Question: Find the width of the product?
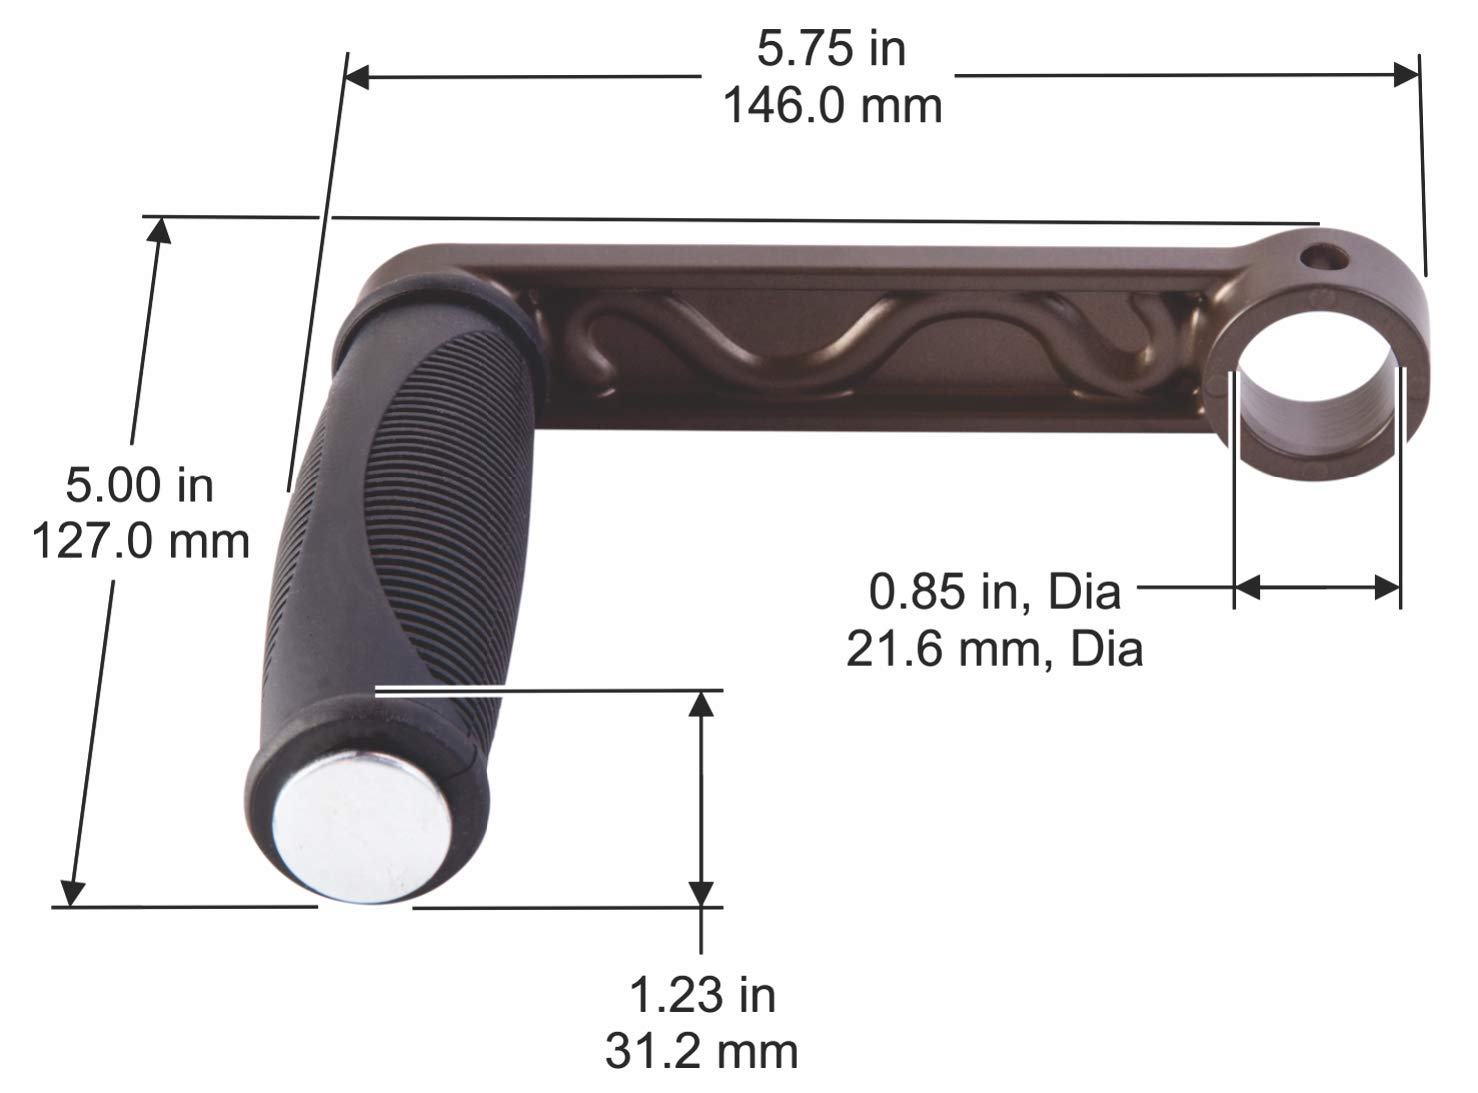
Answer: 21.6 millimetre